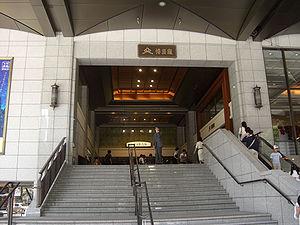
Le Hakata-za est un théâtre situé à Fukuoka dans la préfecture de Fukuoka au Japon. D'une capacité de 1 454 places, il a ouvert en 1996 et présente des pièces du répertoire kabuki.